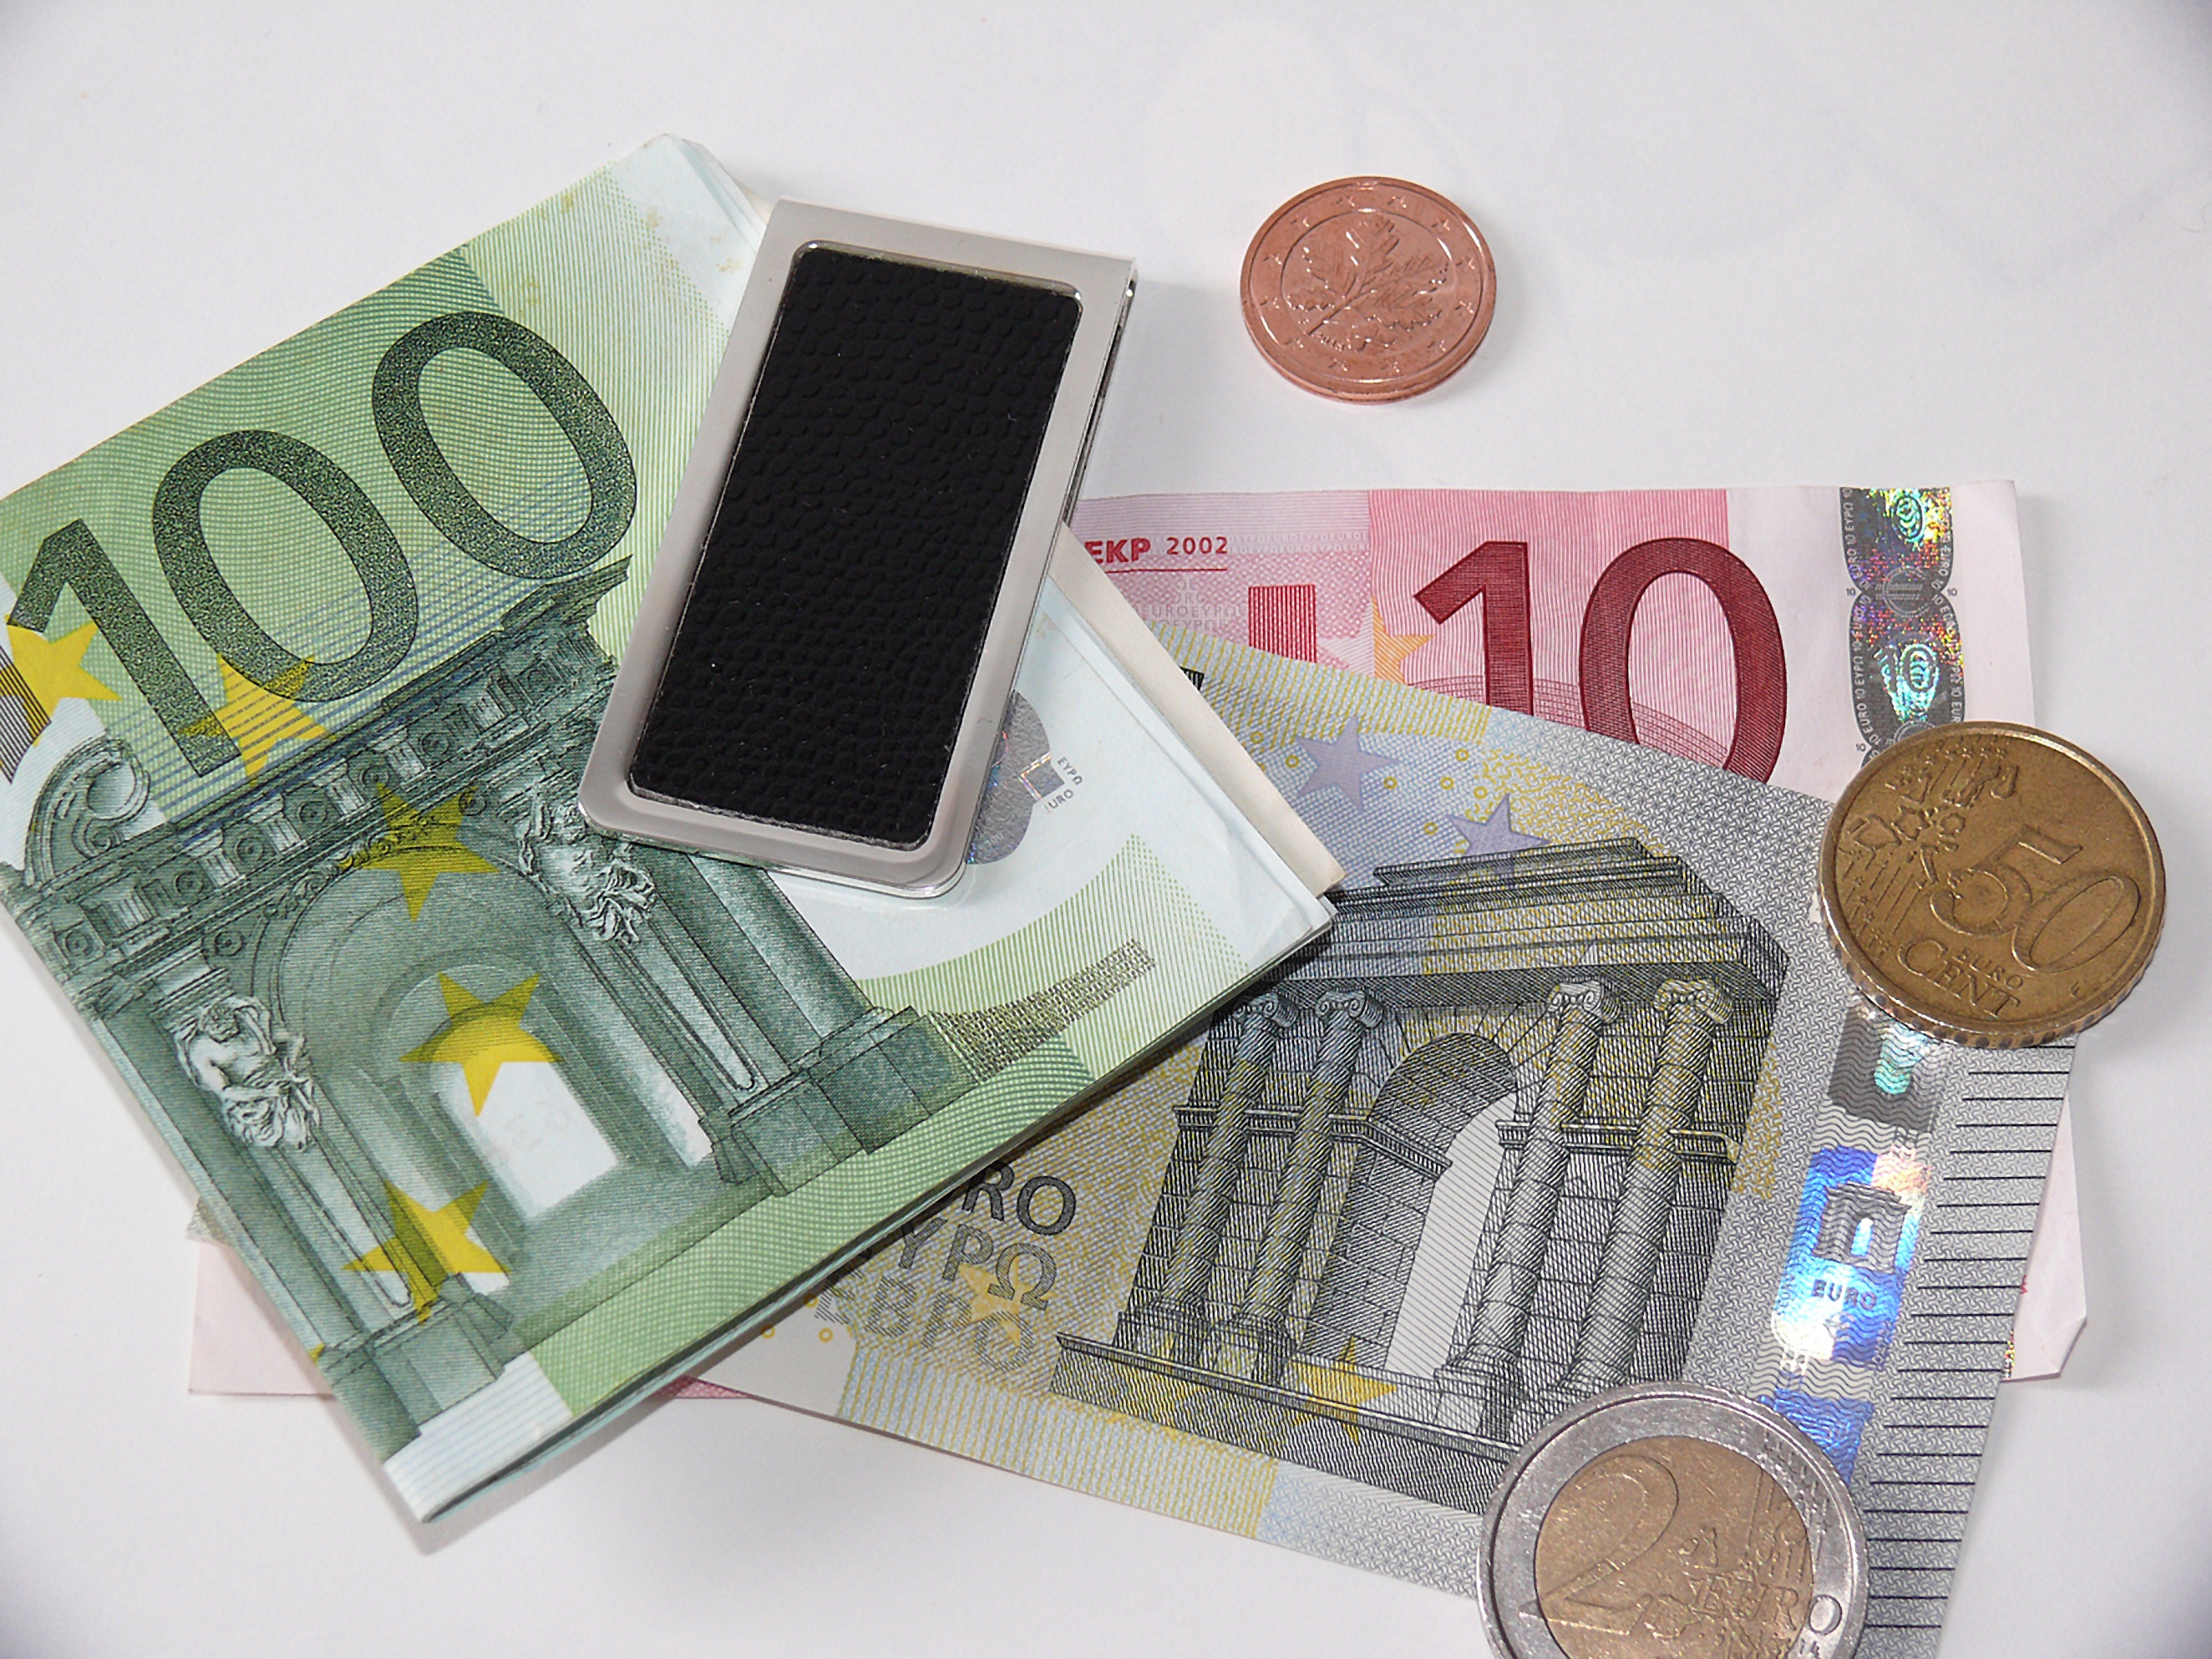
europe, money, product, cash, art, eye, currency, euro, organ, save, income, savings, coins, cent, cash and cash equivalents, finance, loose change, budget, banknote, revenue, inflation, euro cent, euro money